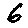
Label: 6